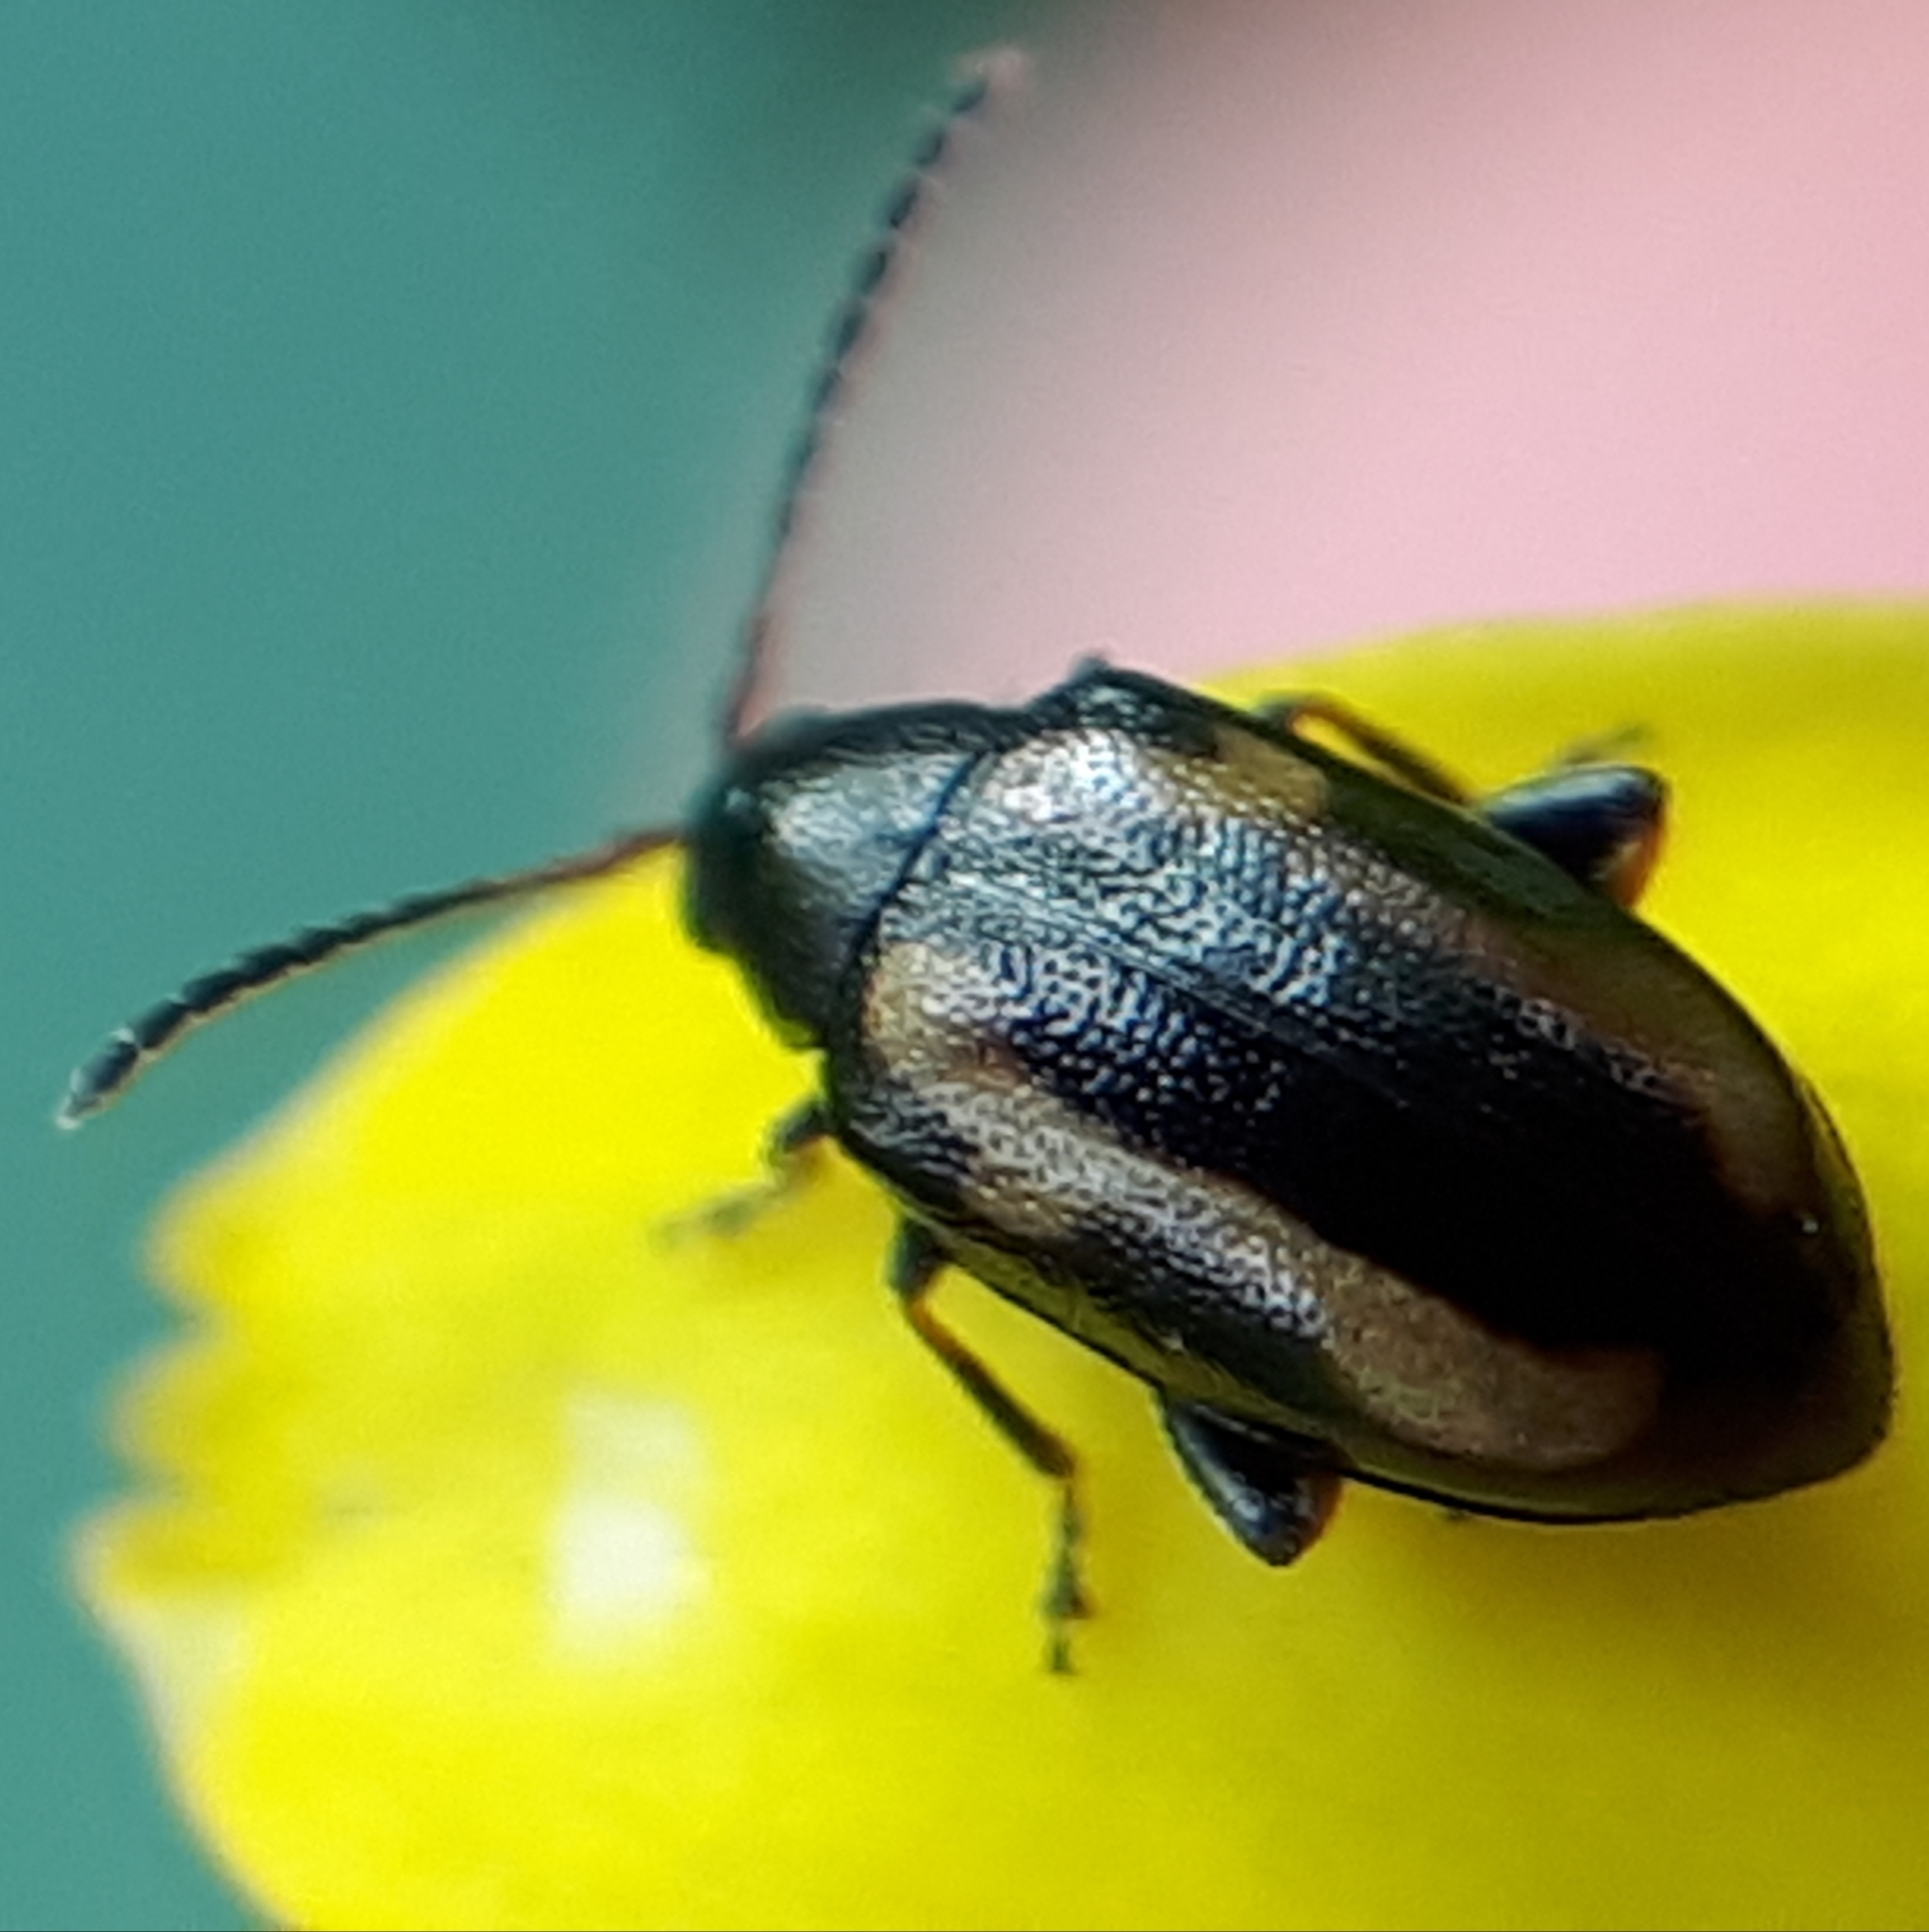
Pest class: striped_flea_beetle